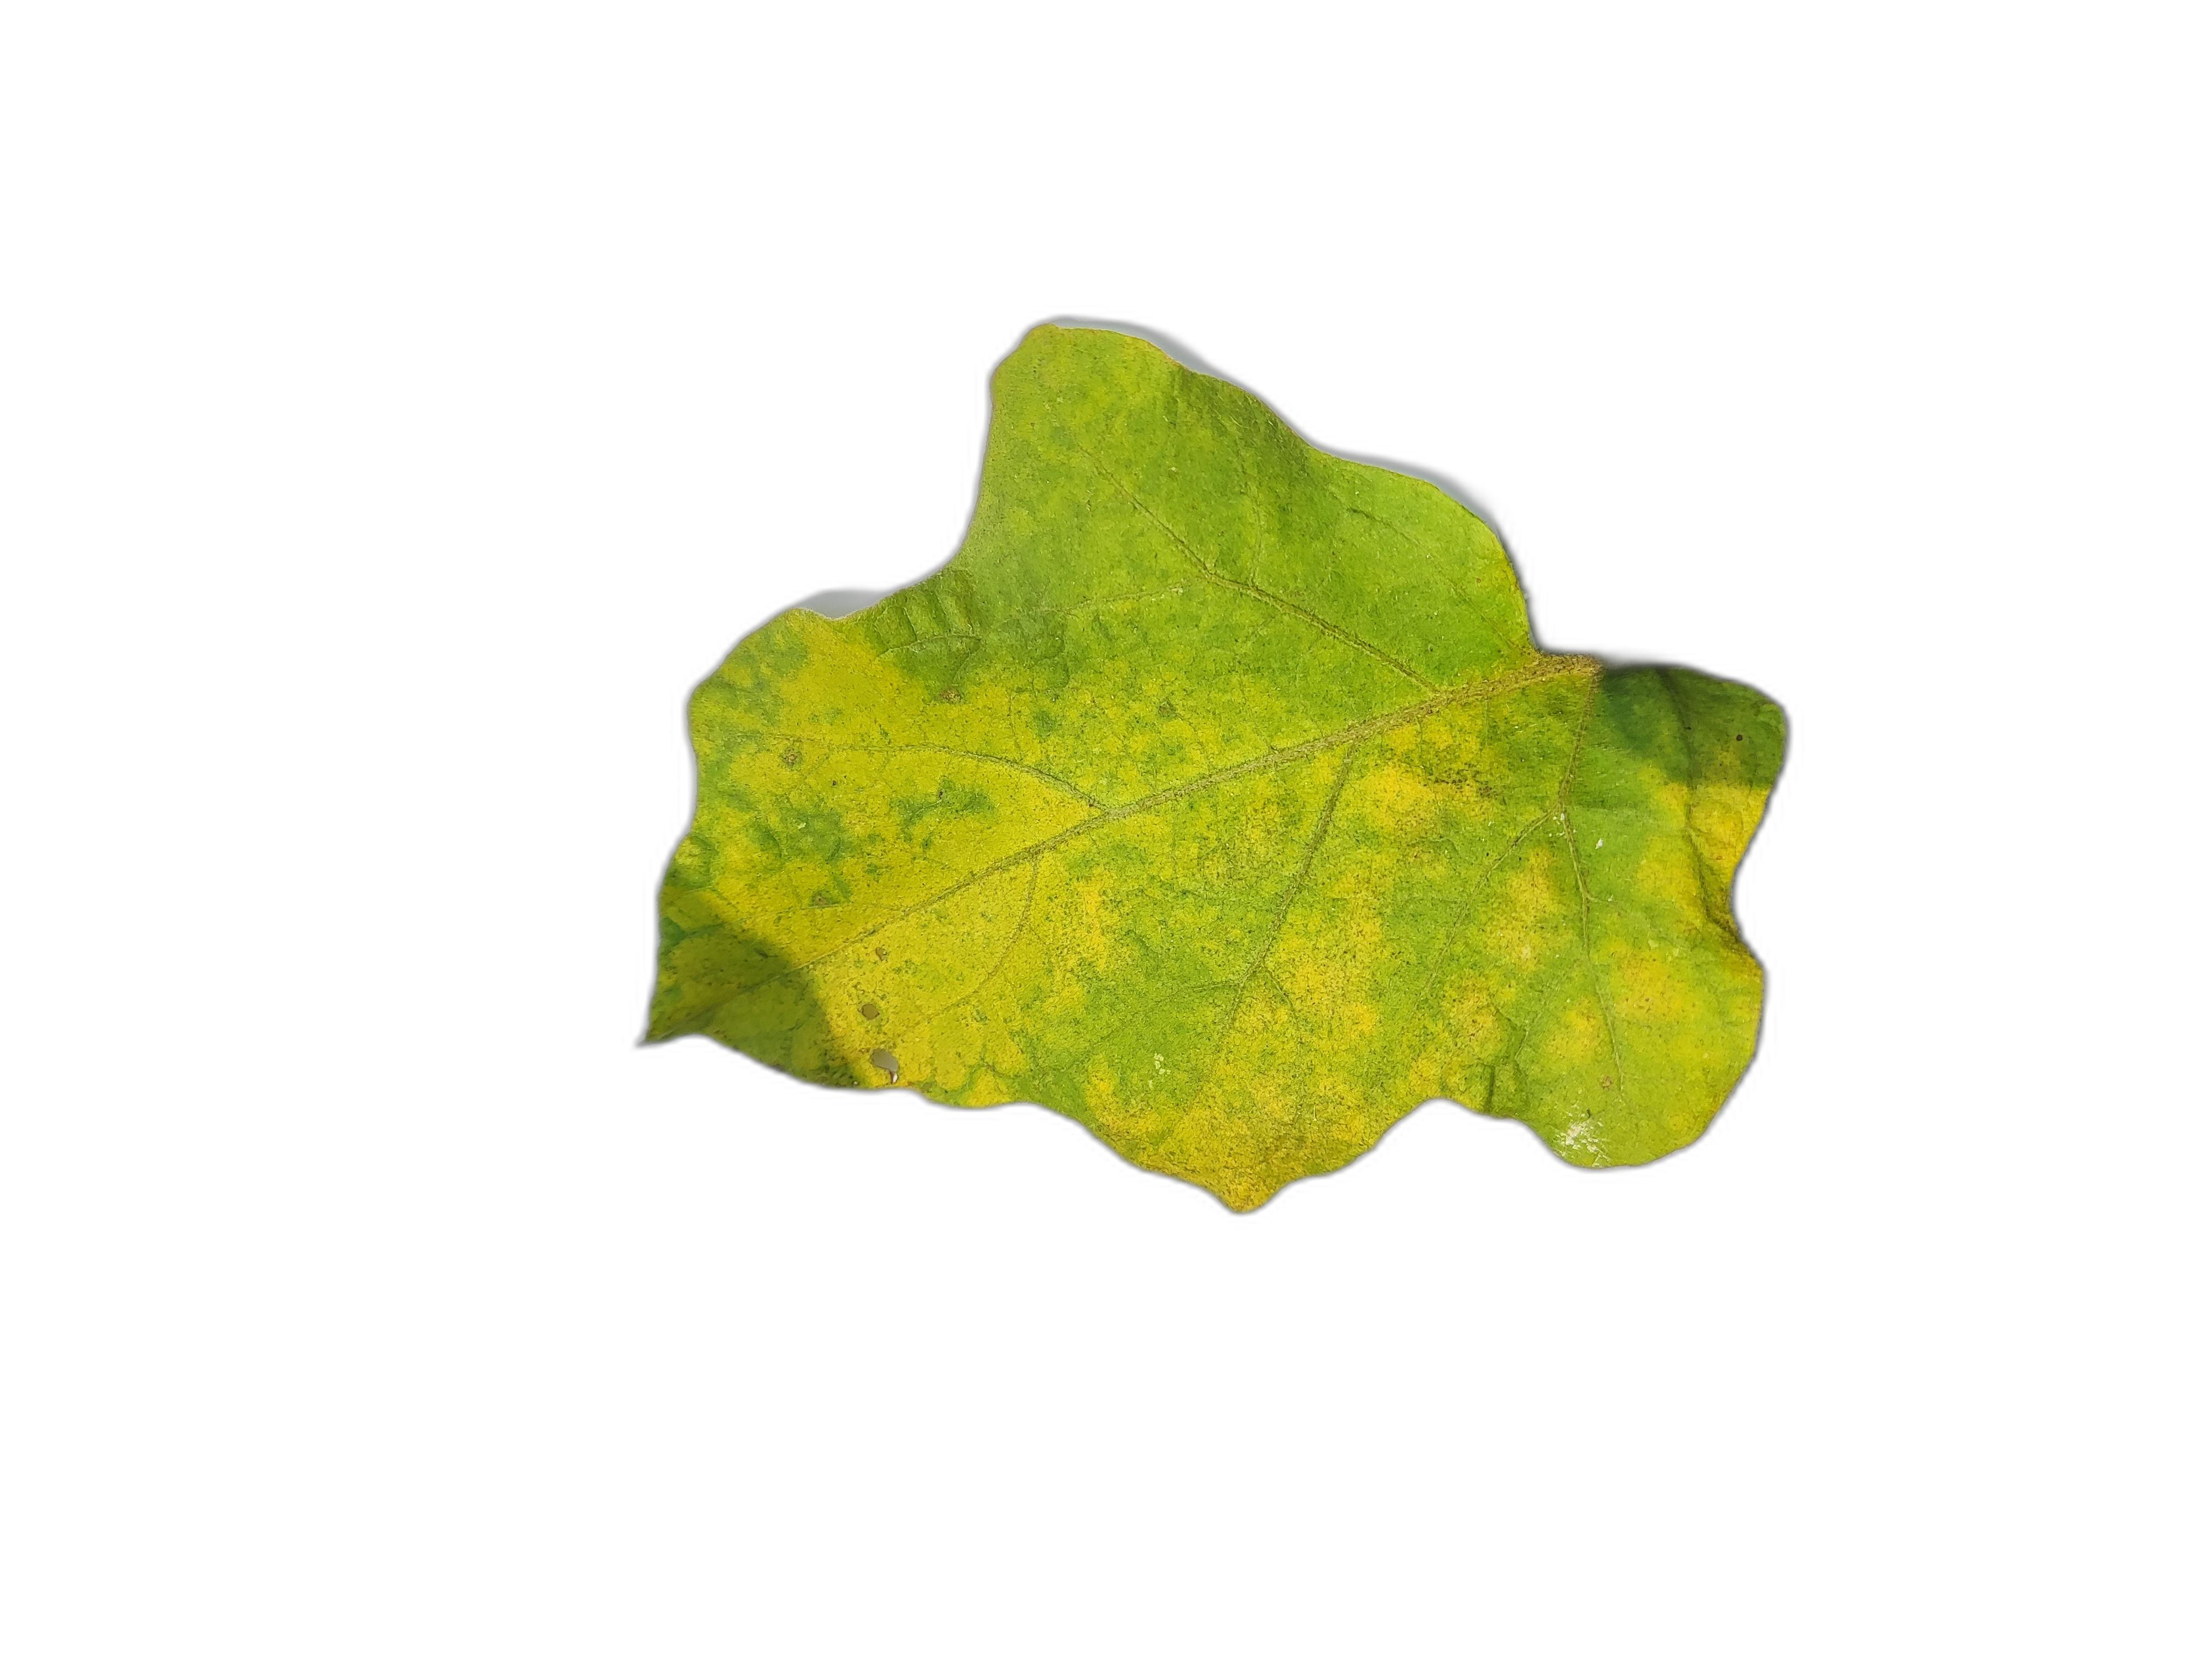
Label: Mosaic Virus Disease